Bird visual acuity rendering: 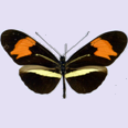
Butterfly visual acuity rendering: 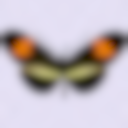
Species: erato
Subspecies: phyllis
Sex: male
View: dorsal
Hybrid status: subspecies synonym
Locality: Santa Cruz de la Sierra BOL SC
Coordinates: -17.8, -63.167